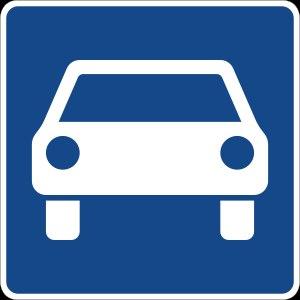
Selon les accords internationaux, les véhicules allemands qui se rendent à l'étranger portent la lettre D, pour Deutschland.